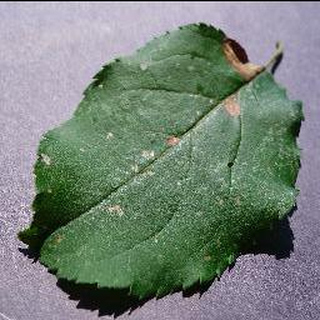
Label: apple_black_rot